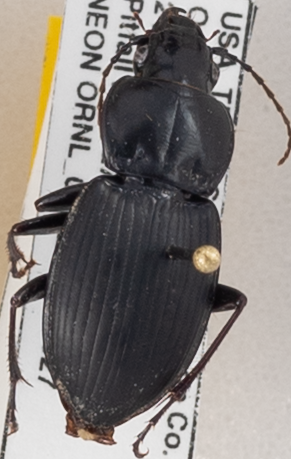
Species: Cyclotrachelus sigillatus
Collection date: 2018-09-27
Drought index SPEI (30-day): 1.69
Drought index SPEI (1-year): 0.63
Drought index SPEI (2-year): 0.54